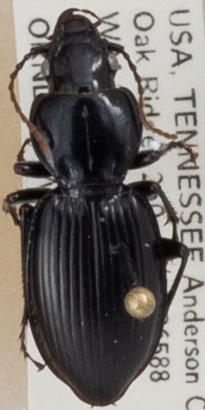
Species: Cyclotrachelus fucatus
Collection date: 2022-05-25
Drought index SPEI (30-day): -0.17
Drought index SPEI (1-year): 0.54
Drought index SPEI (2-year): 0.03